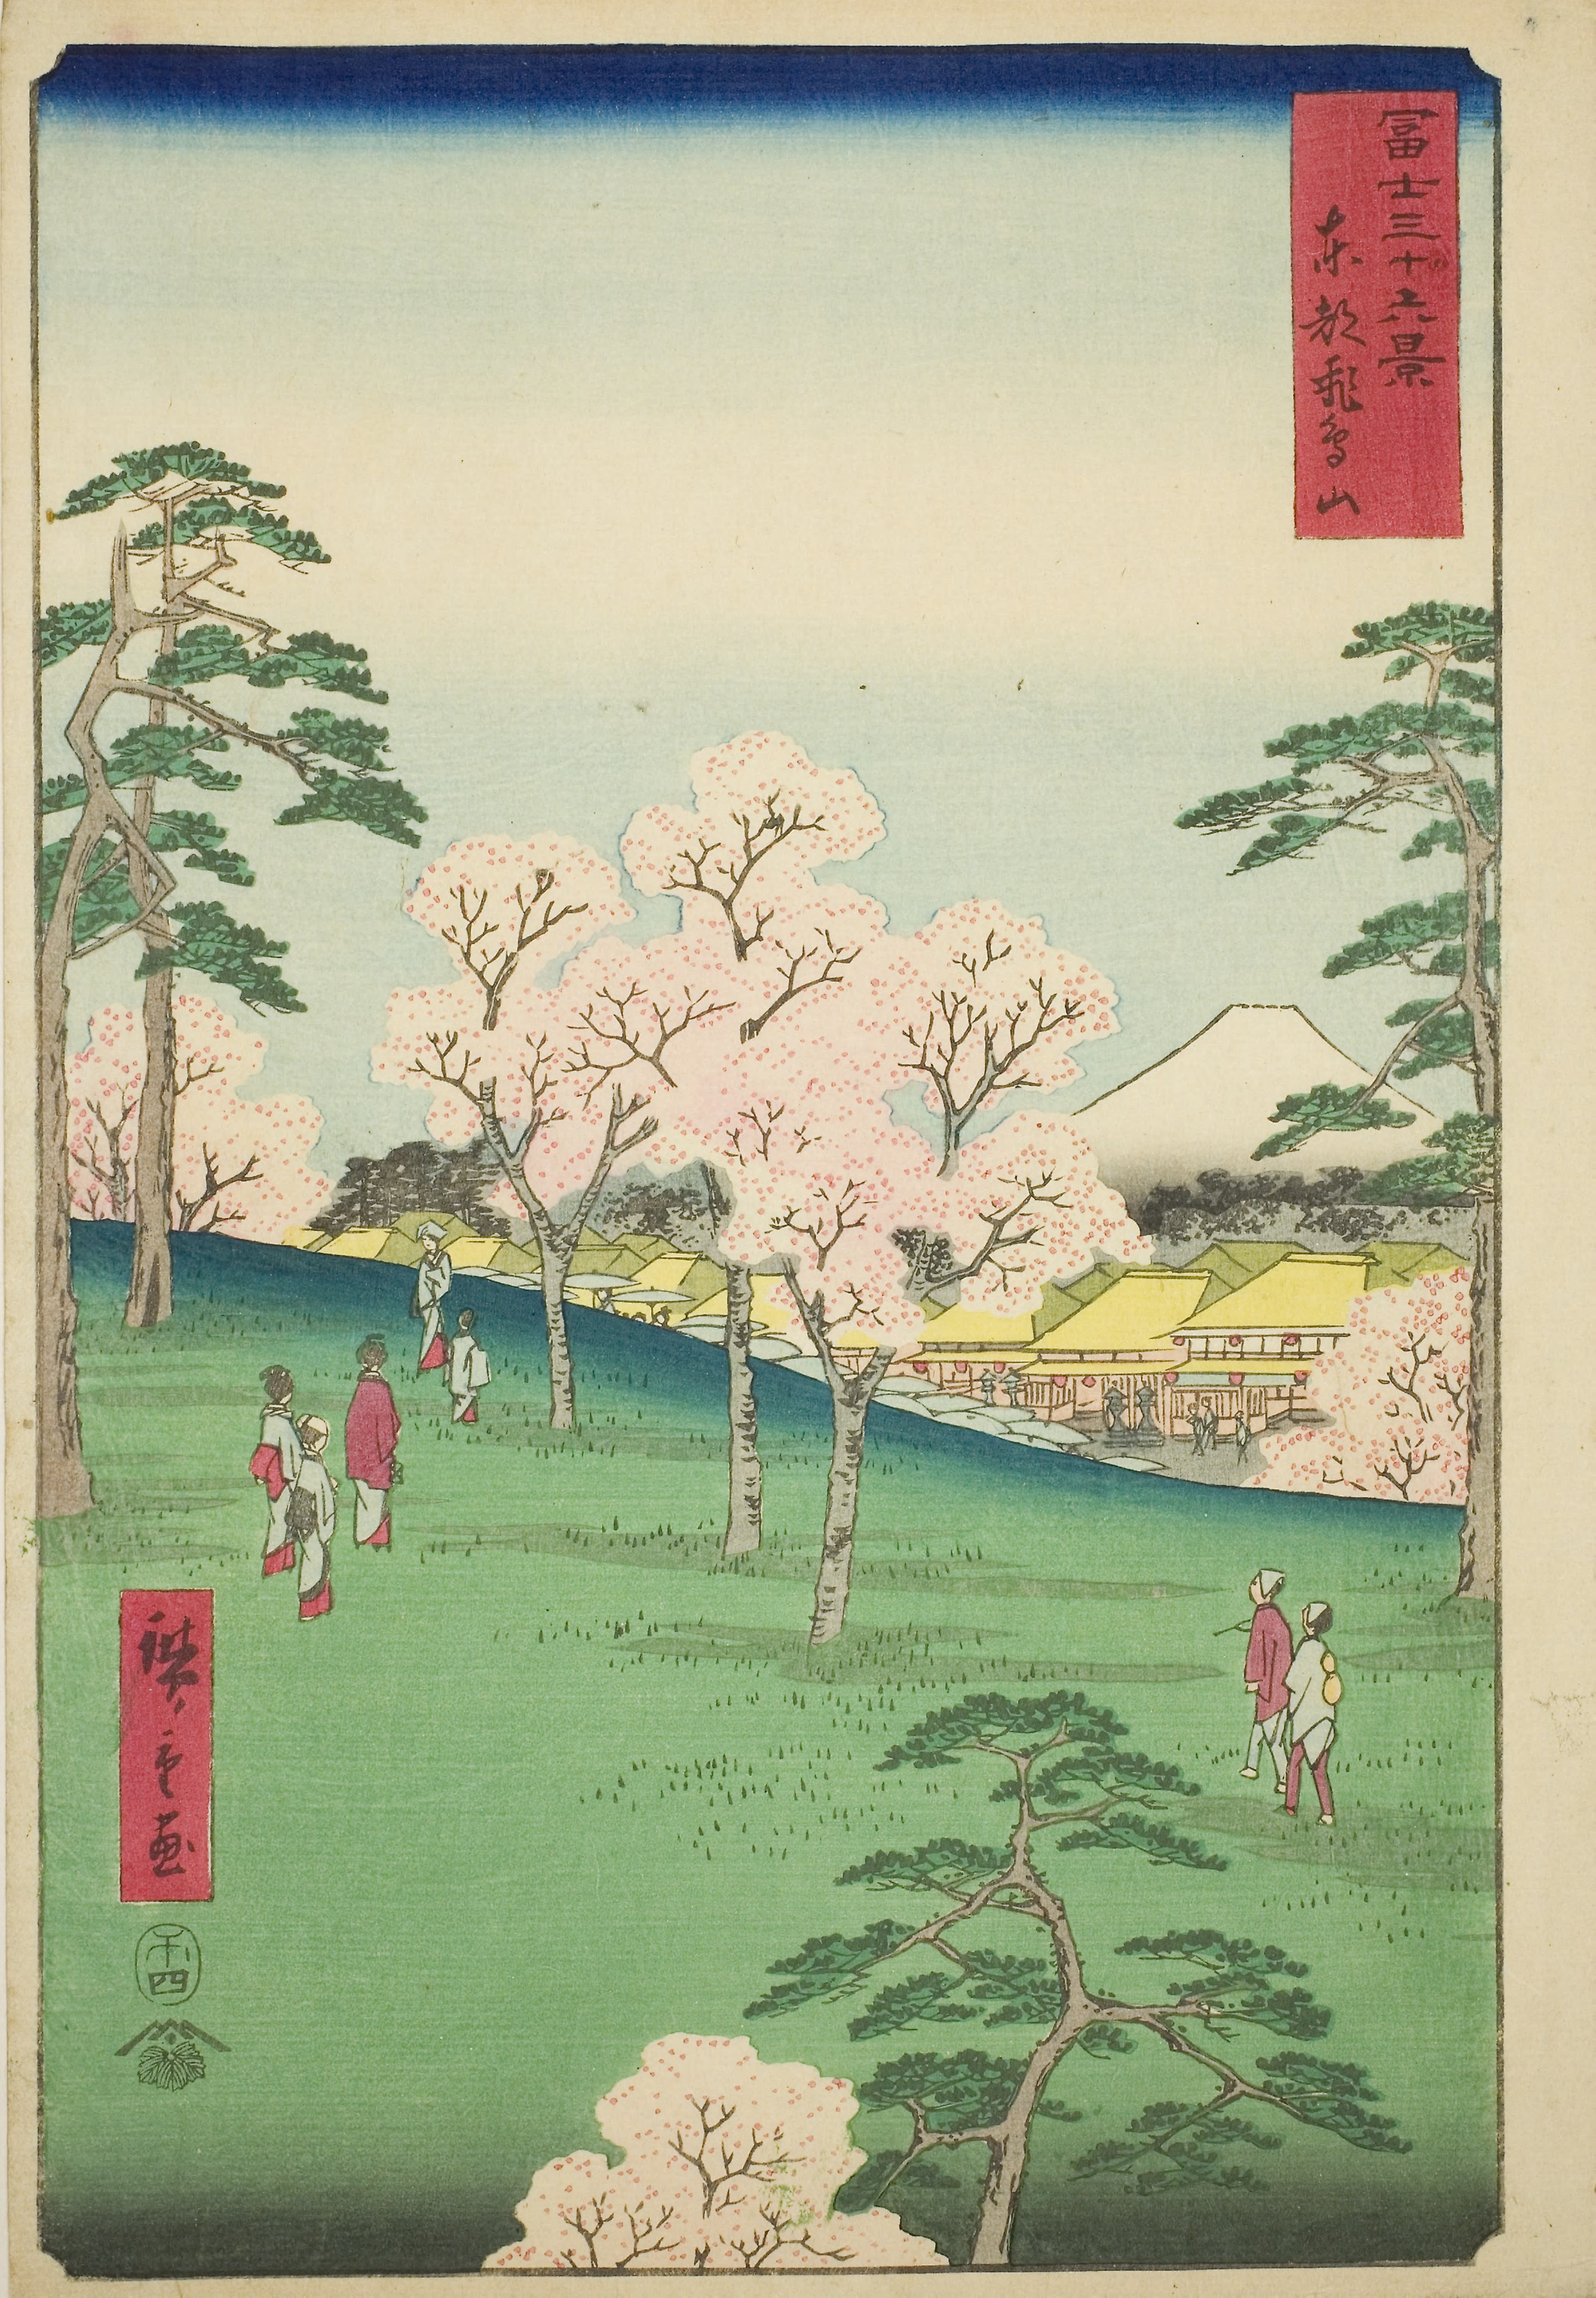
tree, botany, illustration, plant, art, paper product, landscape, painting, drawing